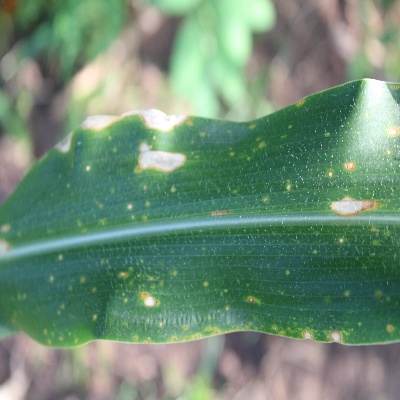
Crop: Maize
Condition: leaf spot